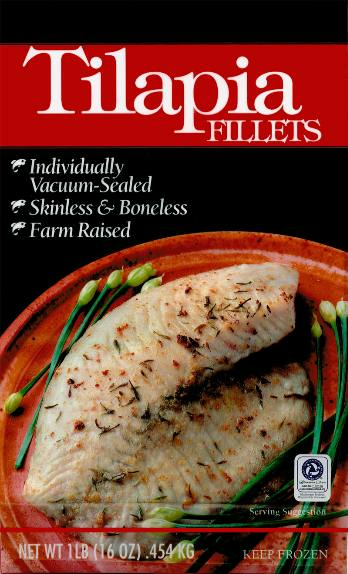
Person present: No